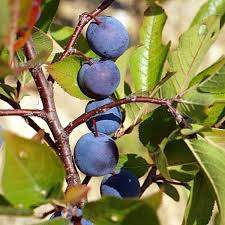
Label: others